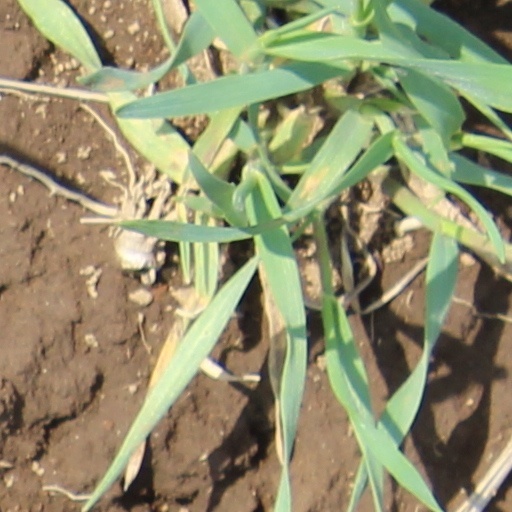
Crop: wheat